Basher Dimalaang Manalao

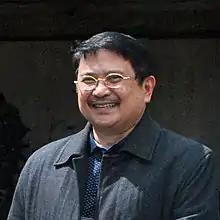

Bashier Dimalaang Manalao or known to be Mostaqbal, a Maranao people, Islamic preacher ("Ulama" or "Aleem") and was elected vice-governor then succeeded by law the governor of Lanao del Sur in the Philippines following the death of former governor Mamintal Adiong Sr. in 2004. He took his Islamic degree ("Arabic": كوليت) at King Saud University.